Transport in South Africa

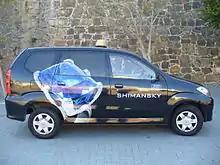
Cape Town Taxi Cab Advertising Shimansky

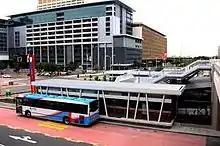
Cape Town My City Bus

In 2002, South Africa had 362,099km of highways and 73,506km of paved (including 239km of expressways).